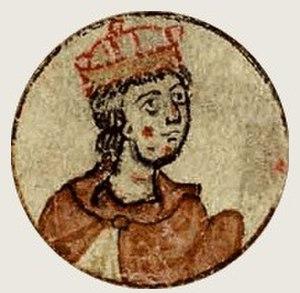
Cet article dresse la liste des souverains ayant régné sur le territoire formant actuellement l'État allemand.